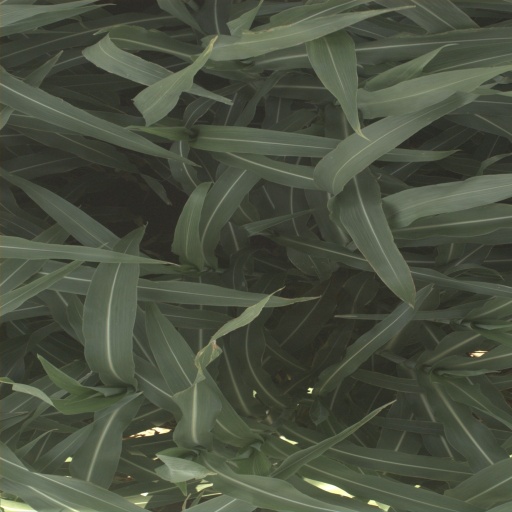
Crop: sorghum